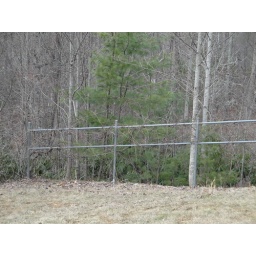
Buffer of trees between house and I-40 below